Answer in natural language. Considering the relative positions, is brown rectangular extendable dining table (marked C) above or below black colour chair  shape square (marked B)? Choose between the following options: below or above
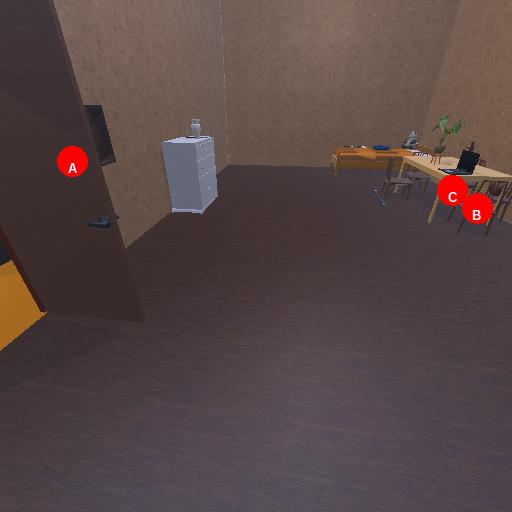
<answer>above</answer>